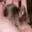
Label: mouse